Rob Gretton

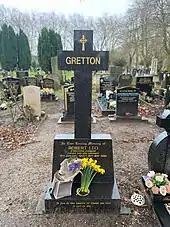
Rob Gretton's grave in Southern Cemetery, Manchester

Peter Hook recalls in his memoirs, "" and "Substance: Inside New Order" how Gretton would sometimes record backing vocals on New Order tracks and often helped with deliberations over song and album titles with both Joy Division and New Order.